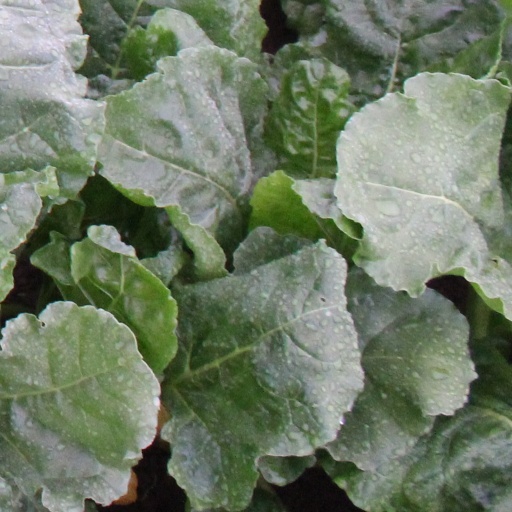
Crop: sugar beet